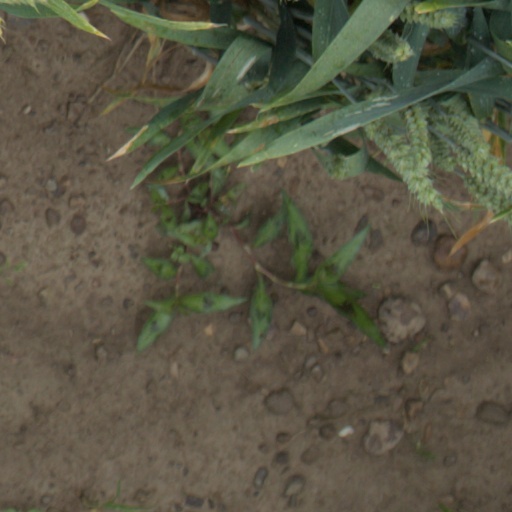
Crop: wheat